I'm a Celebrity: Unpacked

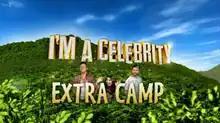
"Extra Camp" title card in 2017

On 14 April 2016, Laura Whitmore stated that she would not be returning to the Jungle. On 31 May 2016 during an interview on "Up Late with Rylan", Morgan confirmed that he would not be returning to the series due to other work commitments. They were replaced by two former winners Vicky Pattison, Stacey Solomon and comedian Chris Ramsey. The show was also renamed "I'm a Celebrity: Extra Camp".